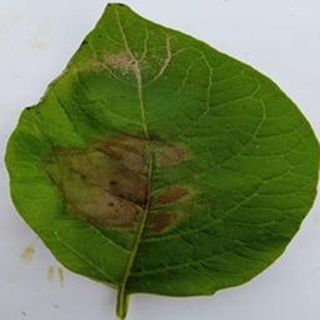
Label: potato_late_blight